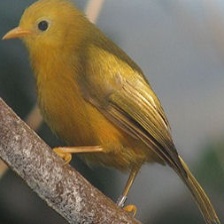
Species: MALAGASY WHITE EYE
Scientific name: ZOSTEROPS MADERASPATANUS